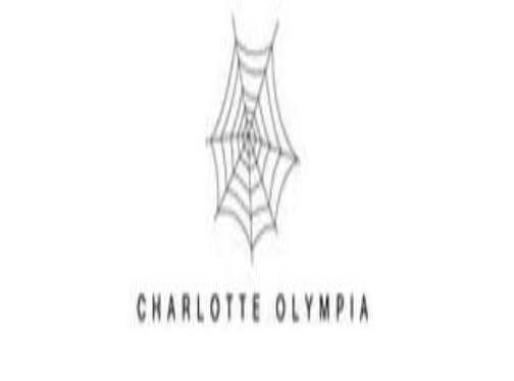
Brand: charlotte olympia
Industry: Clothes